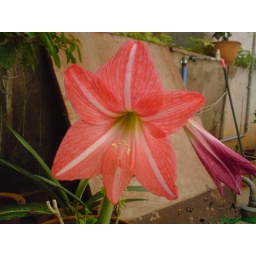
red lily in my home garden